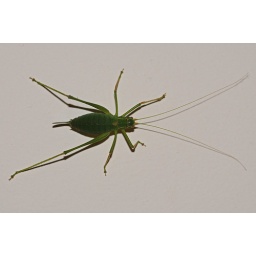
Came home a few nights ago and found this crawling up the wall in my living room